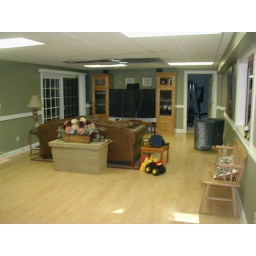
Drop ceiling tiles (in finished basement) stained by water from leak that began in the first floor bathroom.